Vidya Shah

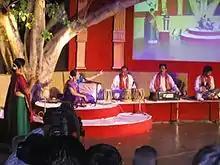
Women on record

Vidya Shah had begun her journey into the world of music at the age of 12 when she started learning South Indian Classical music and as a young Carnatic vocalist, had several concerts to her credit.